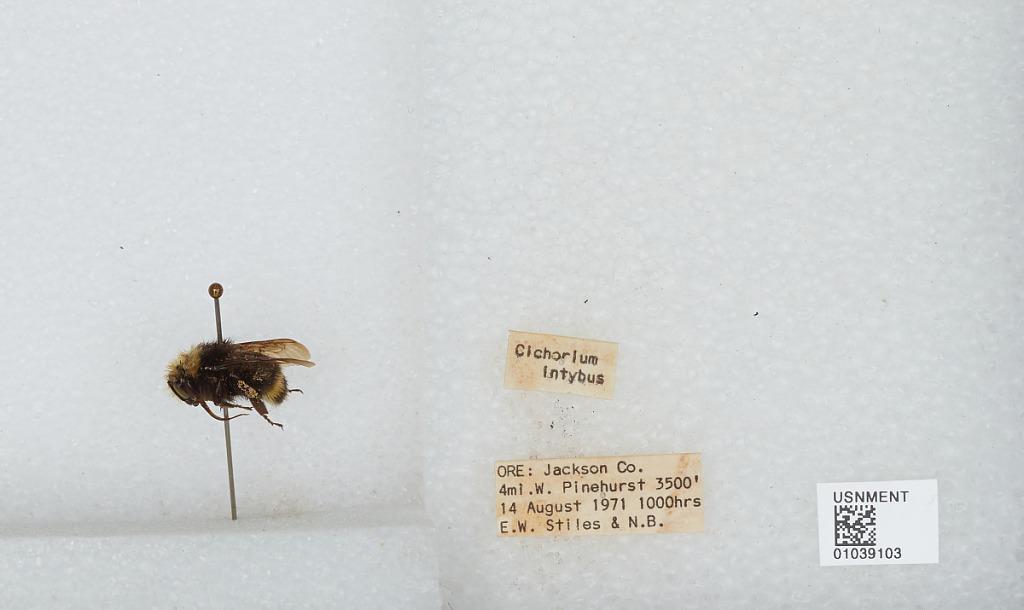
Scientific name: Bombus (Pyrobombus) vandykei (Frison)
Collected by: E. Stiles & N. Stiles
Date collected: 1971-8-14
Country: United States
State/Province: Oregon
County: Jackson
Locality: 4 miles West of Pinehurst
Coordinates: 42.1136, -122.437